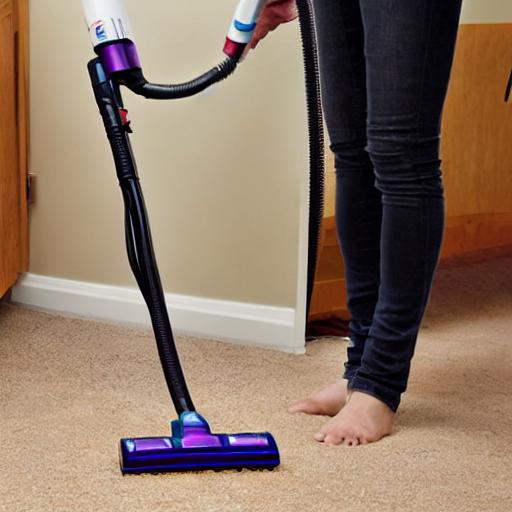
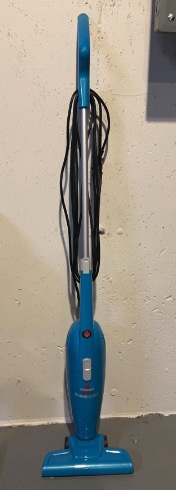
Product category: items_vacuum
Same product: no